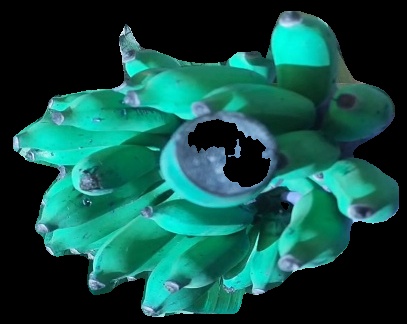
Variety: elakki-bale
Grade: grade3